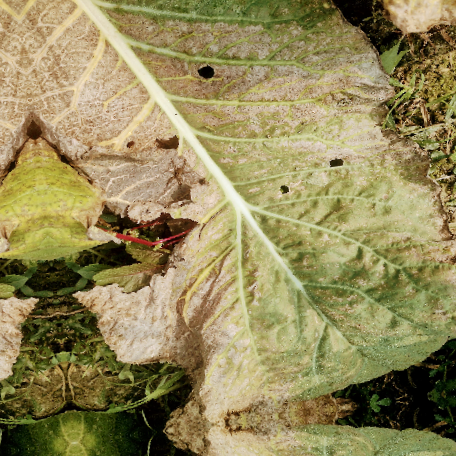
Label: Downy Mildew